Govan Town Hall

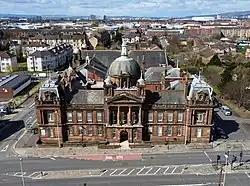
Govan Town Hall

Govan Town Hall is a former municipal facility on Govan Road, Govan, Scotland. The town hall, which was the headquarters of Govan Burgh Council, is a Category B listed building.